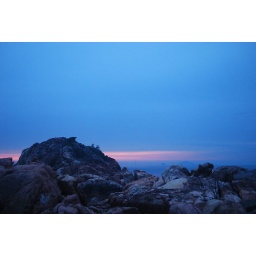
A shot by the rock which I love the strike of the pink-red colour over the blue skies